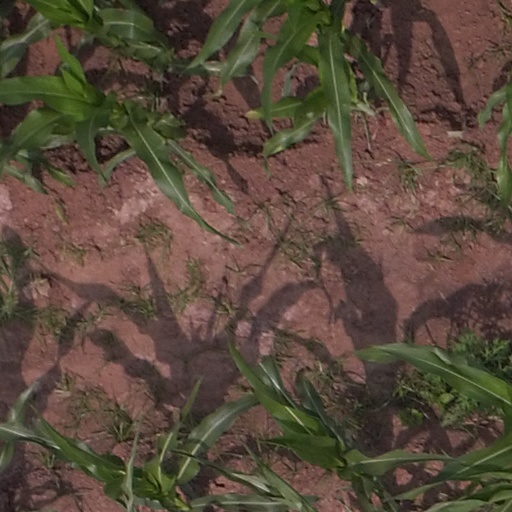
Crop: maize; corn